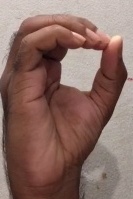
ASL sign: O